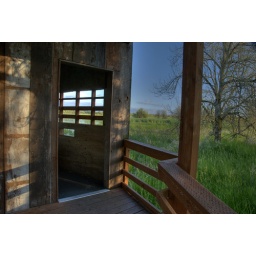
one of my favorite spots - I've spent many a blustery day hiding in this blind watching the birds